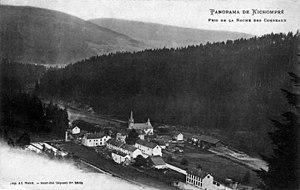
Panorama du village de Kichompré dans les Vosges, avec la gare près de l'église.
La gare de Kichompré était une gare ferroviaire française de la ligne de Laveline-devant-Bruyères à Gérardmer, située à Kichompré sur le territoire de la commune de Gérardmer dans le département des Vosges en Lorraine.